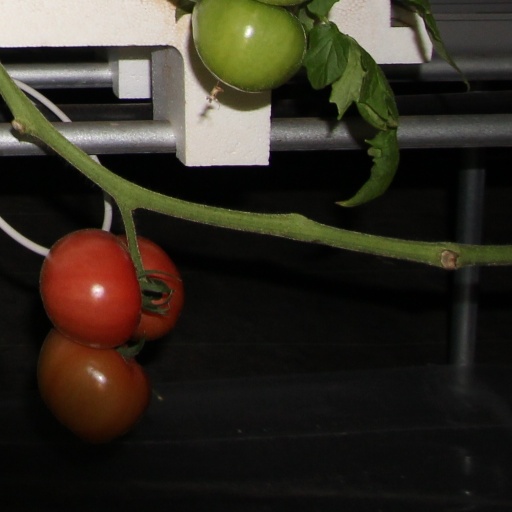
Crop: tomato